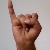
The image shows a hand gesture representing the letter 'I' in Indian Sign Language.